Évry, Essonne

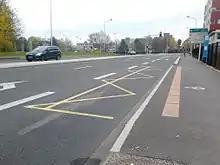
Rue des Mazières

Évry is demographically the second youngest town in France, with the average age of the population only 26 years. (Recently beaten by Mulhouse with an average age of 24 years.) On 9 September 2011, 7,000 children began a new academic year in the town's 42 schools with eight supplementary classes added. Over 3,300 meals are served daily in the school canteens, and the town has spent €10 million on education. Not including teaching staff, 350 auxiliaries are employed looking after the 3- to 11-year-old children, along with seven staff specialised in sport.